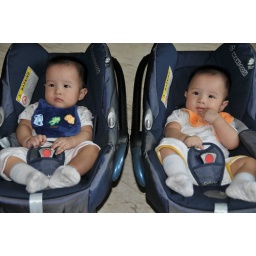
Javier &amp;amp; Jarius in their car seat - 7 mths